Paris Commune

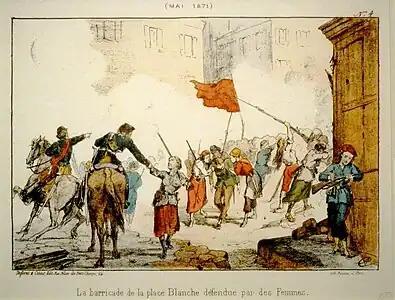
A barricade on Place Blanche during Bloody Week, whose defenders included Louise Michel and a unit of 30 women

Following the model proposed by the more radical members, the new government had no president, no mayor, and no commander in chief. The Commune began by establishing nine commissions, similar to those of the National Assembly, to manage the affairs of Paris. The commissions in turn reported to an Executive Commission. One of the first measures passed declared that military conscription was abolished, that no military force other than the National Guard could be formed or introduced into the capital, and that all healthy male citizens were members of the National Guard. The new system had one important weakness: the National Guard now had two different commanders. They reported to both the Central Committee of the National Guard and to the Executive Commission, and it was not clear which one was in charge of the inevitable war with Thiers' government.